Fly

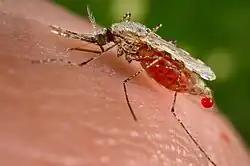
An "Anopheles stephensi" mosquito drinking human blood. The species carries malaria.

Flies are eaten by other animals at all stages of their development. The eggs and larvae are parasitised by other insects and are eaten by many creatures, some of which specialise in feeding on flies but most of which consume them as part of a mixed diet. Birds, bats, frogs, lizards, dragonflies and spiders are among the predators of flies. Many flies have evolved mimetic resemblances that aid their protection. Batesian mimicry is widespread with many hoverflies resembling bees and wasps, ants and some species of tephritid fruit fly resembling spiders. Some species of hoverfly are myrmecophilous—their young live and grow within the nests of ants. They are protected from the ants by imitating chemical odours given by ant colony members. Bombyliid bee flies such as "Bombylius major" are short-bodied, round, furry, and distinctly bee-like as they visit flowers for nectar, and are likely also Batesian mimics of bees.